Ryan Newman (racing driver)

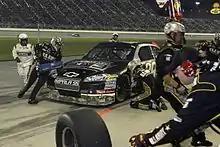
Newman pits his No. 39 Impala

On July 15, 2008, Newman announced that he was leaving Penske at the end of the season, and a month later, it was confirmed he would be joining Haas CNC Racing for 2009, in the No. 4 Chevy Impala, the number was later changed to 39 due to Morgan–McClure Motorsports owning the number. The team was renamed Stewart–Haas Racing before the season.